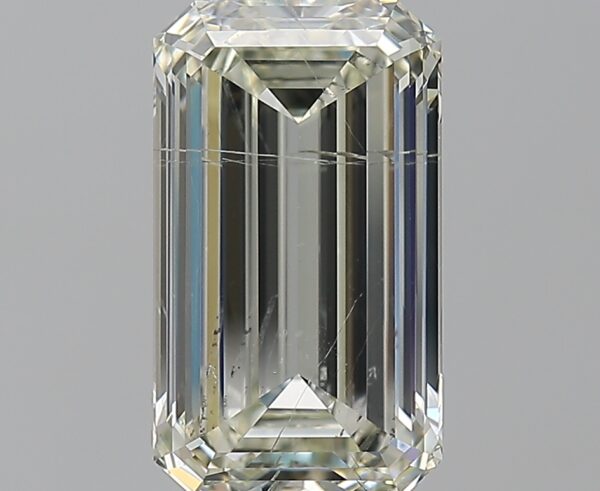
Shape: emerald
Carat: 3.57
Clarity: SI2
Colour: K
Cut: EX
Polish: EX
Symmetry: EX
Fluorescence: N
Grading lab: GIA
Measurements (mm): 11.96 x 6.92 x 4.08